Kettleman North Dome Oil Field

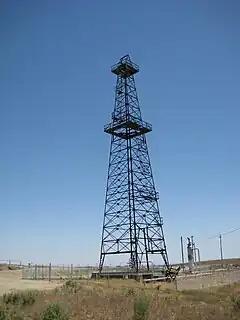
Old Oil Well Derrick in the Kettleman North Dome Oil Field near Avenal

The oil field is one of a long line of similar lengthy, narrow, anticlinal fields paralleling the San Andreas Fault, where tectonic forces squeezed the rock formations into anticlinal structures, trapping large quantities of petroleum. To the northwest is the large Coalinga Oil Field; to the southeast are the Lost Hills Oil Field, Cymric, McKittrick, North Belridge, South Belridge, Elk Hills, Buena Vista, and finally the largest of all, the enormous Midway-Sunset field in the southwestern corner of the San Joaquin Valley. The total productive area of the Kettleman Hills North Dome is .